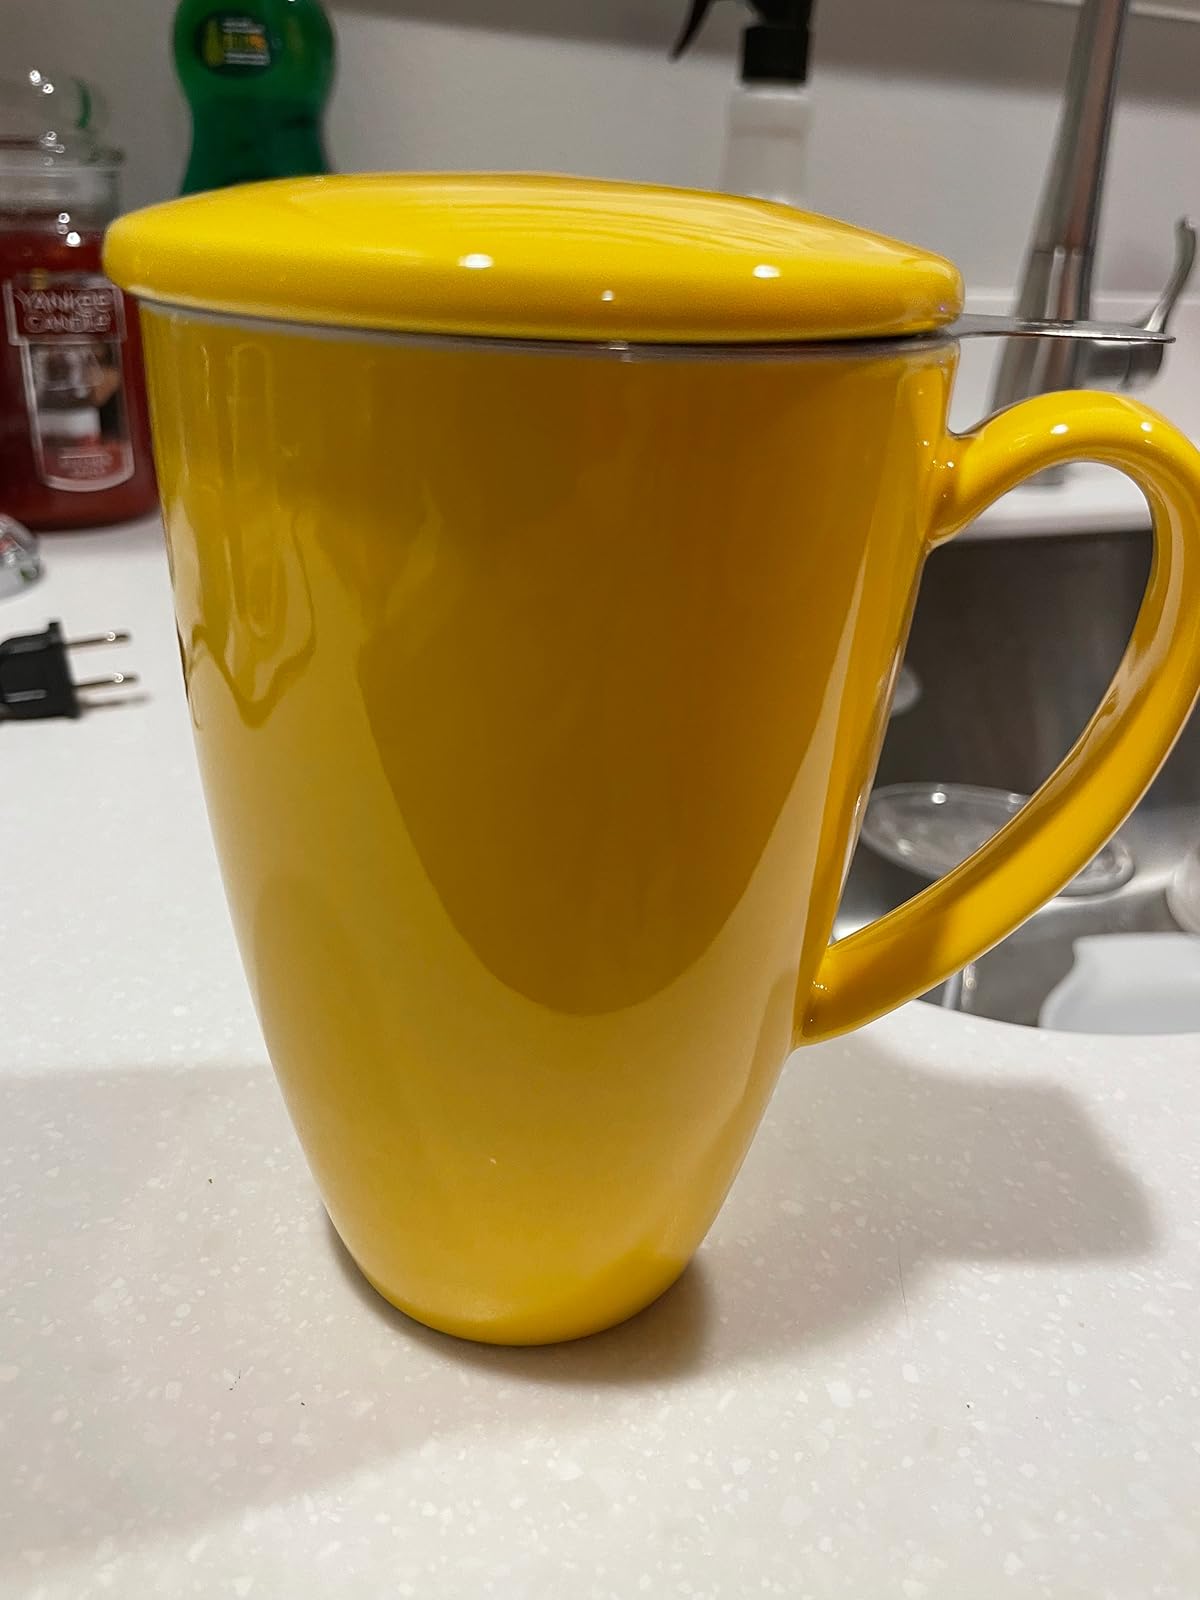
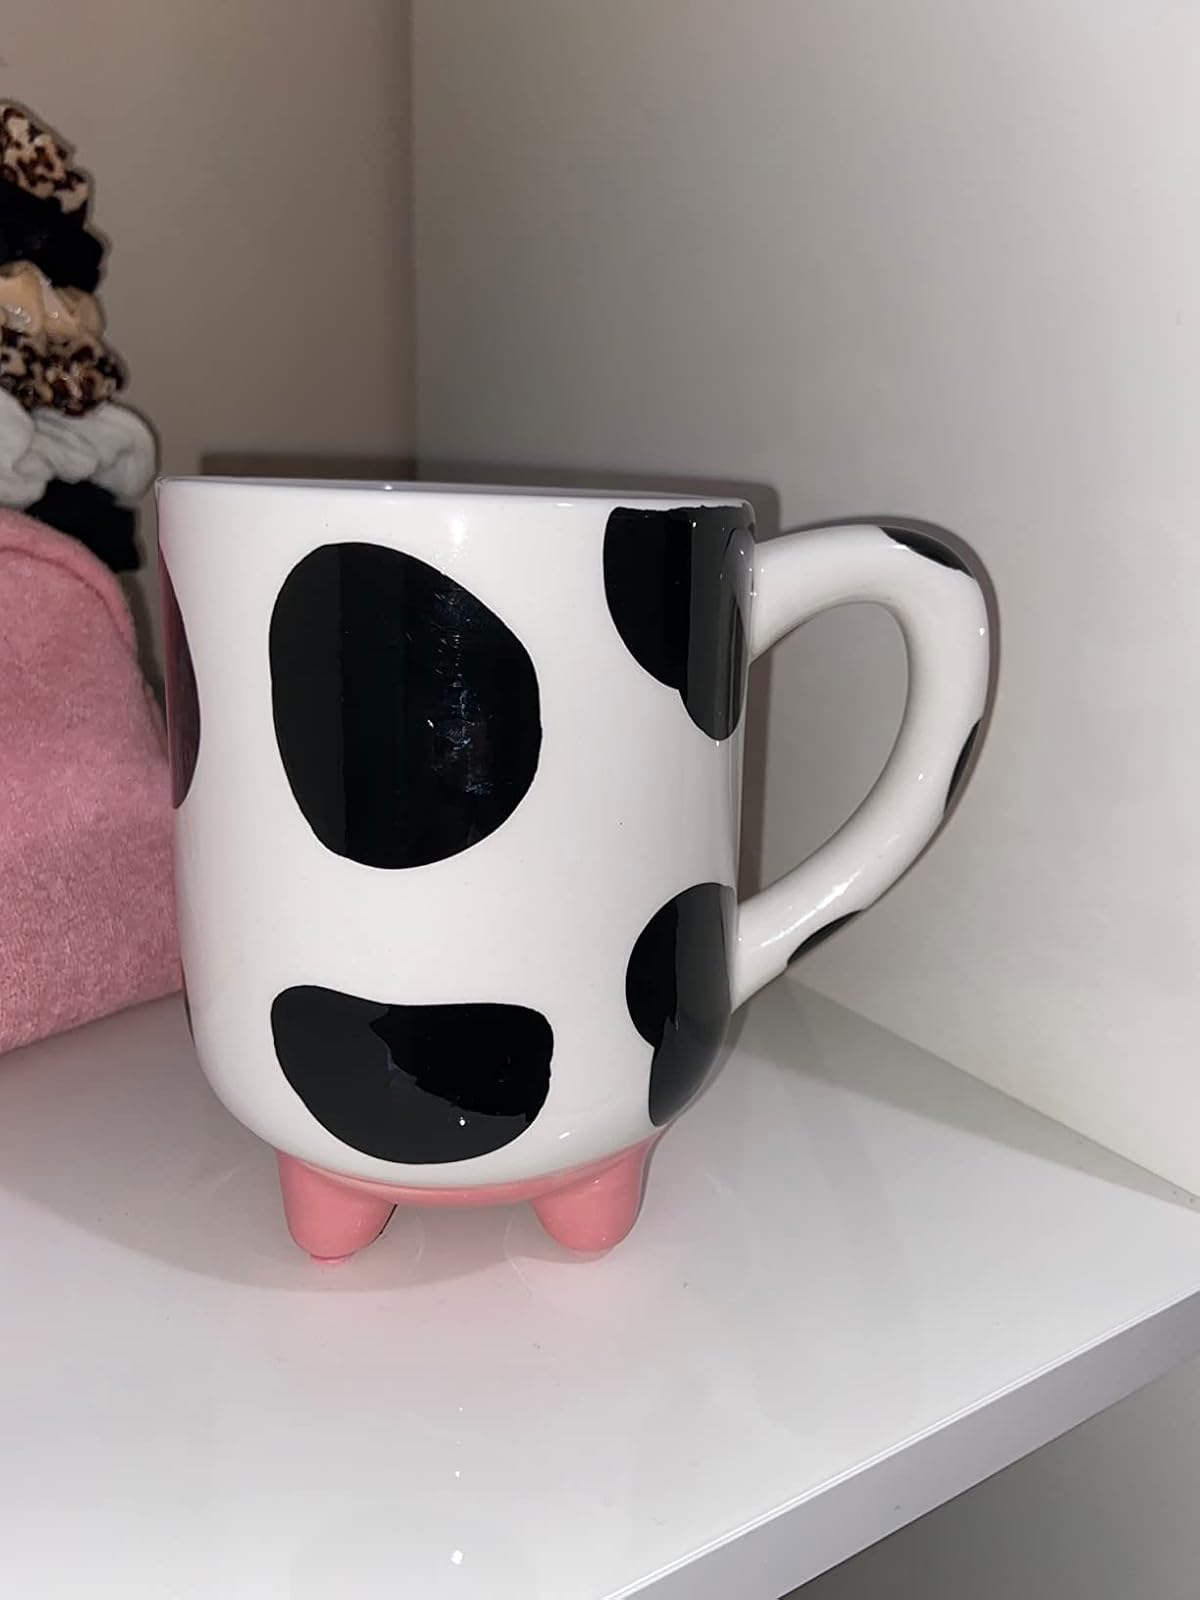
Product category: items_mug
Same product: no